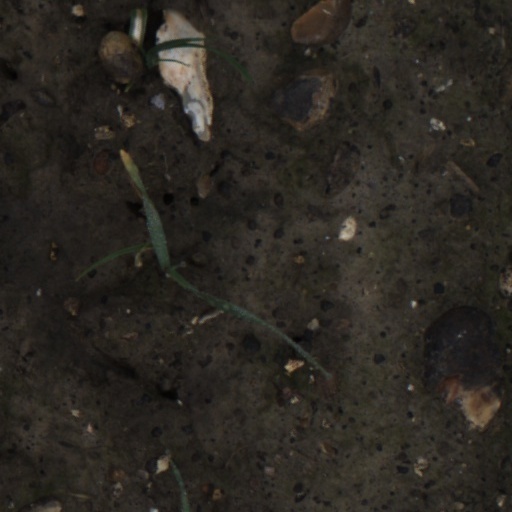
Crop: wheat